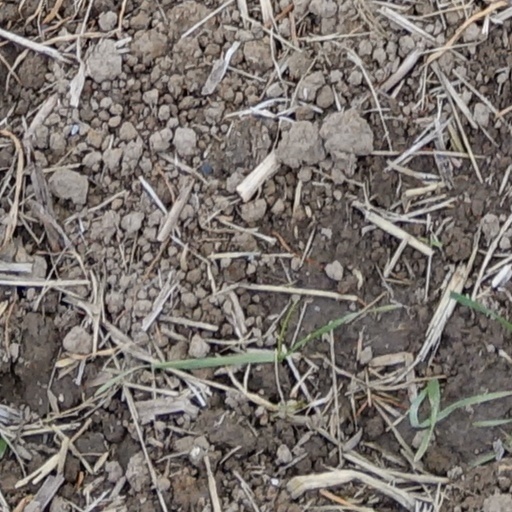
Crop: wheat